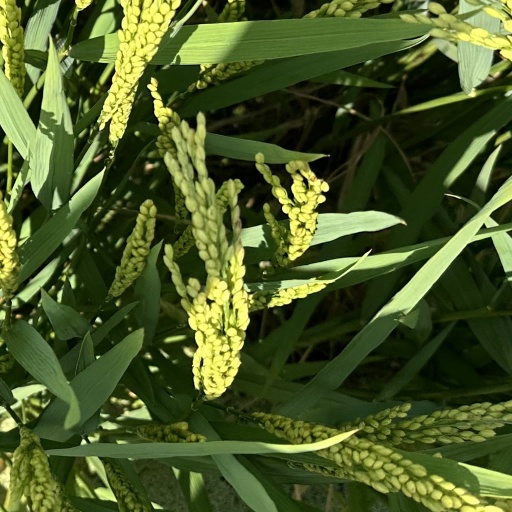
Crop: rice